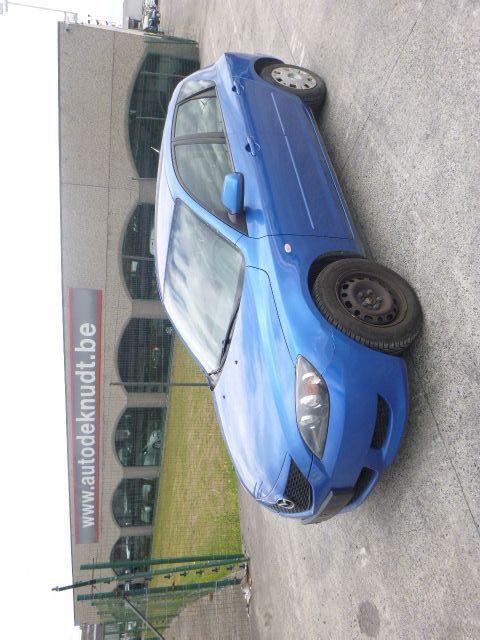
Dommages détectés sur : aile avant gauche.
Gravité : mineur